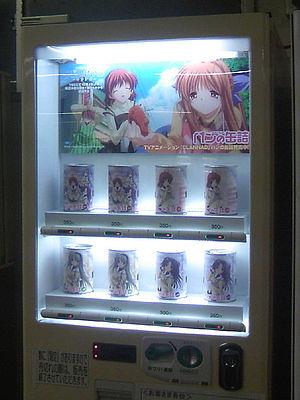
L'univers de Clannad, initiée par une visual novel en 2004, se compose de plusieurs jeux vidéo, de romans, de mangas et d'anime. Elle présente de nombreux personnages évoluant dans ces diverses itérations. Cet article présente les personnages de Clannad.